Royal Commission on Animal Magnetism

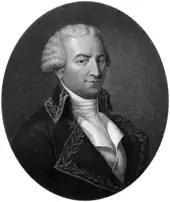
Antoine Laurent de Jussieu (1748–1836)

By the time of James Braid's (1841) Manchester encounter with the "magnetic demonstrator" Charles Lafontaine, those who were still committed to the existence of a substantial 'magnetic fluid", etc., maintained that the phenomena produced by their acts of "magnetization" were of two general classes – "lower phenomena", and "higher phenomena" – the distinction being "that, while there might be natural explanations for 'lower' phenomena, 'higher' phenomena could only be explained in terms of a "paranormal" or "metaphysical agency"" (Yeates, 2018, p. 52).